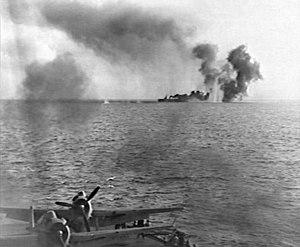
Le Suzuya est le troisième croiseur lourd de classe Mogami, construit pour la Marine impériale japonaise de 1934 à 1937. Il portait, à sa mise en service, quinze canons de 155 mm donc classé croiseur léger, aux termes des stipulations du traité de Londres. Mais après que l'Empire du Japon se fut affranchi en 1936 de toutes les règles imposées par les traités de désarmement naval, les cinq tourelles triples de 155 mm furent débarquées et remplacées par des tourelles doubles de 203 mm. Cette refonte de l'armement principal fit de ce navire un bâtiment équivalent aux plus puissants croiseurs lourds. Il a été actif pendant la guerre du Pacifique, opérant le plus souvent avec les autres navires de la classe Mogami, en particulier le Kumano à partir de l'été 1942. Il a été coulé pendant la bataille au large de Samar, le 25 octobre 1944.
Takeo Kurita, né le 28 avril 1889 et mort le 19 décembre 1977, est un vice-amiral de la Marine impériale japonaise qui a exercé plusieurs commandements importants au cours de la guerre du Pacifique. Il a commandé notamment, fin octobre 1944, une puissante Force, cinq cuirassés, dont les deux cuirassés géants Musashi et Yamato, et dix croiseurs lourds, au cours des batailles de la mer de Sibuyan et au large de Samar, les deux dans le cadre de la grande Bataille du golfe de Leyte à l'est des Philippines, où sa décision de ne pas pousser un avantage indéniable a contribué à la défaite japonaise, décision qui n'a finalement jamais été expliquée.
La bataille du golfe de Leyte est une opération militaire majeure de la guerre du Pacifique. Elle a lieu au début de la reconquête des Philippines, lors du débarquement des troupes américaines du général Douglas MacArthur sur l'île de Leyte, au centre de l'archipel philippin. Cette opération est considérée comme la plus grande bataille navale de l'histoire, opposant deux flottes américaines déplaçant plus d'un million trois cent seize mille tonnes, à quatre forces japonaises, déplaçant près de sept cent mille tonnes.
La dénomination de croiseur lourd est communément employée à partir de 1930 et jusqu'à la fin de la Seconde Guerre mondiale pour désigner un croiseur, c'est-à-dire un navire principalement armé de canons, d'un déplacement supérieur à 1 850 tonnes, et inférieur à 10 000 tonnes conformément au traité de Washington et dont l'artillerie principale avait un calibre supérieur à 155 mm, et au plus égal à 203 mm, conformément au traité naval de Londres. Si la distinction entre croiseur lourd et croiseur léger a ainsi été claire pendant quelques années, l'apparition, après 1935, des « grands croiseurs légers », déplaçant 10 000 tonnes, et armés de dix à quinze canons de 152 ou 155 mm, tirant jusqu'à 8 à 10 coups par minute, avec des blindages de ceinture de plus de 100 mm, a sérieusement contribué à brouiller les catégories.
L'USS White Plains est un porte-avions d'escorte de classe Casablanca en service dans l'US Navy durant la Seconde Guerre mondiale.
Créés peu après l'invention de l'aviation militaire pendant la Première Guerre mondiale, les porte-avions ont d'abord été considérés comme des bâtiments auxiliaires et n'ont joué un rôle majeur dans la guerre navale qu'à partir de la Seconde Guerre mondiale. Il a fallu l'attaque de Pearl Harbor de décembre 1941 pour démontrer la supériorité de l'aviation embarquée sur la grosse artillerie des navires de ligne, grâce à sa portée incomparablement plus grande pour une force de frappe équivalente. La bataille de la mer de Corail, en mai 1942, est le premier affrontement uniquement aéronaval de l'histoire, dans lequel les forces navales japonaises et américaines s'affrontèrent par avions interposés sans jamais être à portée de canon. En 1944-45, les plus grands cuirassés japonais jamais construits coulent sous les attaques de l'aviation embarquée américaine.